Native American gaming

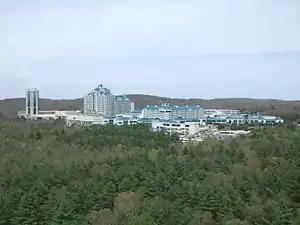
The Foxwoods Resort Casino in Ledyard, Connecticut

Native American gaming comprises casinos, bingo halls, slots halls and other gambling operations on Indian reservations or other tribal lands in the United States. Because these areas have tribal sovereignty, states have limited ability to forbid gambling there, as codified by the Indian Gaming Regulatory Act of 1988. As of 2011, there were 460 gambling operations run by 240 tribes, with a total annual revenue of $27 billion.